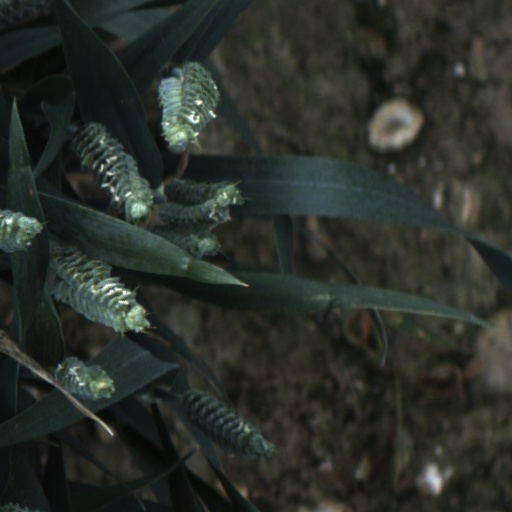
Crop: wheat